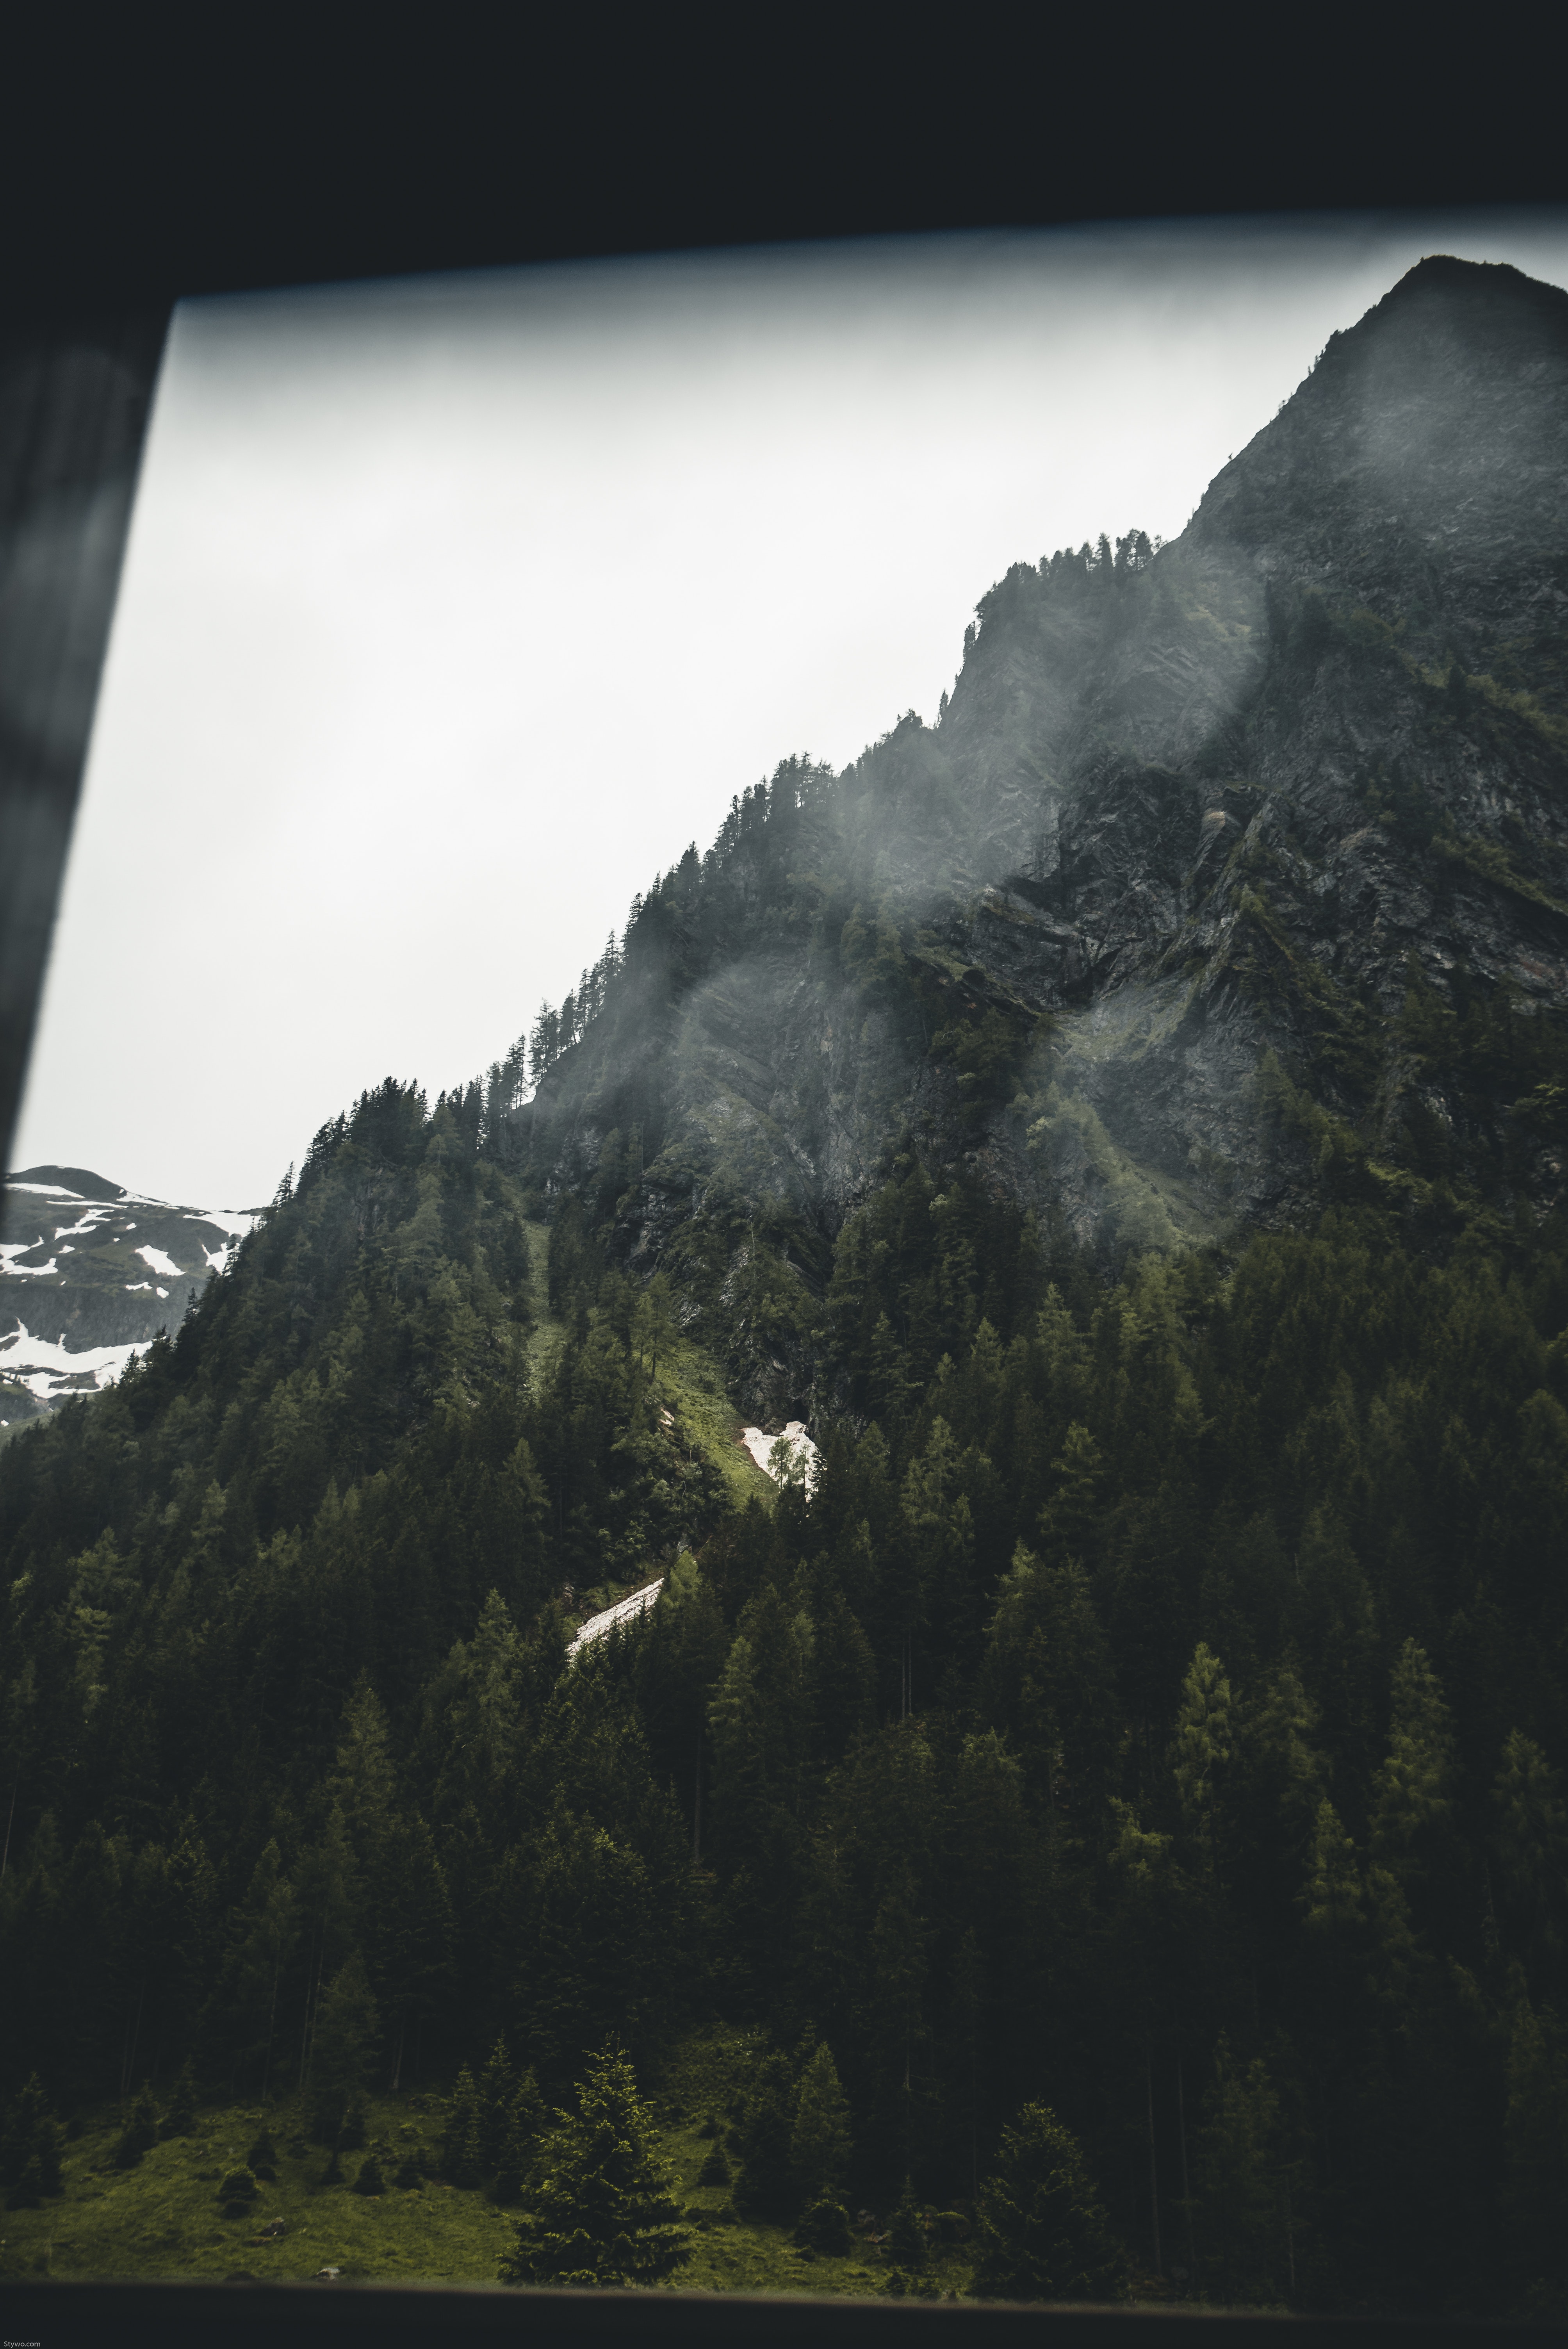
mountainous landforms, mountain, highland, sky, mountain range, natural landscape, hill station, wilderness, hill, cloud, ridge, fell, terrain, fjord, tree, valley, sound, landscape, mount scenery, alps, photography, geological phenomenon, massif, national park, summit